Portsmouth Invitational Tournament

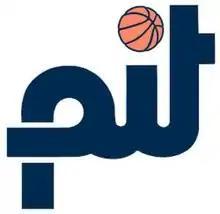
The Portsmouth Invitational Tournament logo

The Portsmouth Invitational Tournament, (PIT), is the only postseason camp restricted to college basketball seniors. The Portsmouth Invitational is the first of two NBA pre-draft camps, the other being the Orlando pre-draft camp. The tournament typically begins the first or second Wednesday that follows the championship game of the NCAA Division I men's basketball tournament. All games are played at Churchland High School in Portsmouth, Virginia. Admission to day games is free, while the night session is ticketed at the door. Discounted four-day passes are sold at the Portsmouth Visitor Center. 64 graduating seniors per year are invited to play in the tournament, divided into eight teams, each sponsored by a local business.